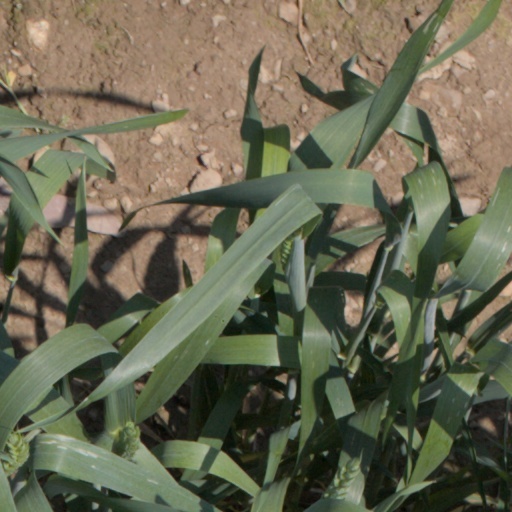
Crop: wheat